Cemetery of San Fernando

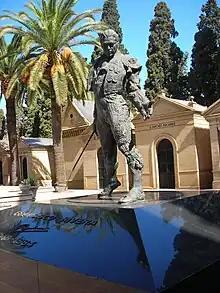
Tomb of the bullfighter Francisco Rivera, nicknamed Paquirri.

Vicente Traver made some simple tombs in charge of José Gastalavaner Gimeno (1926). Antonio Illanes made a tombstone with a cross on the floor in the family tomb of the Palomeque family. Juan José López Sáez made crosses with a pedestal for María Melantuche's pantheon (1924). The bronze funeral monument of Joselito el Gallo was designed by Mariano Benlliure in November 1921, and the tomb was completed in its present location in 1926. The sculpture, which shows several people carrying the open casket, prompted a visit from Alfonso XIII in 1930.